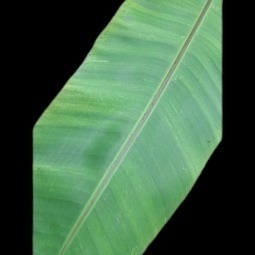
Label: Sulphur